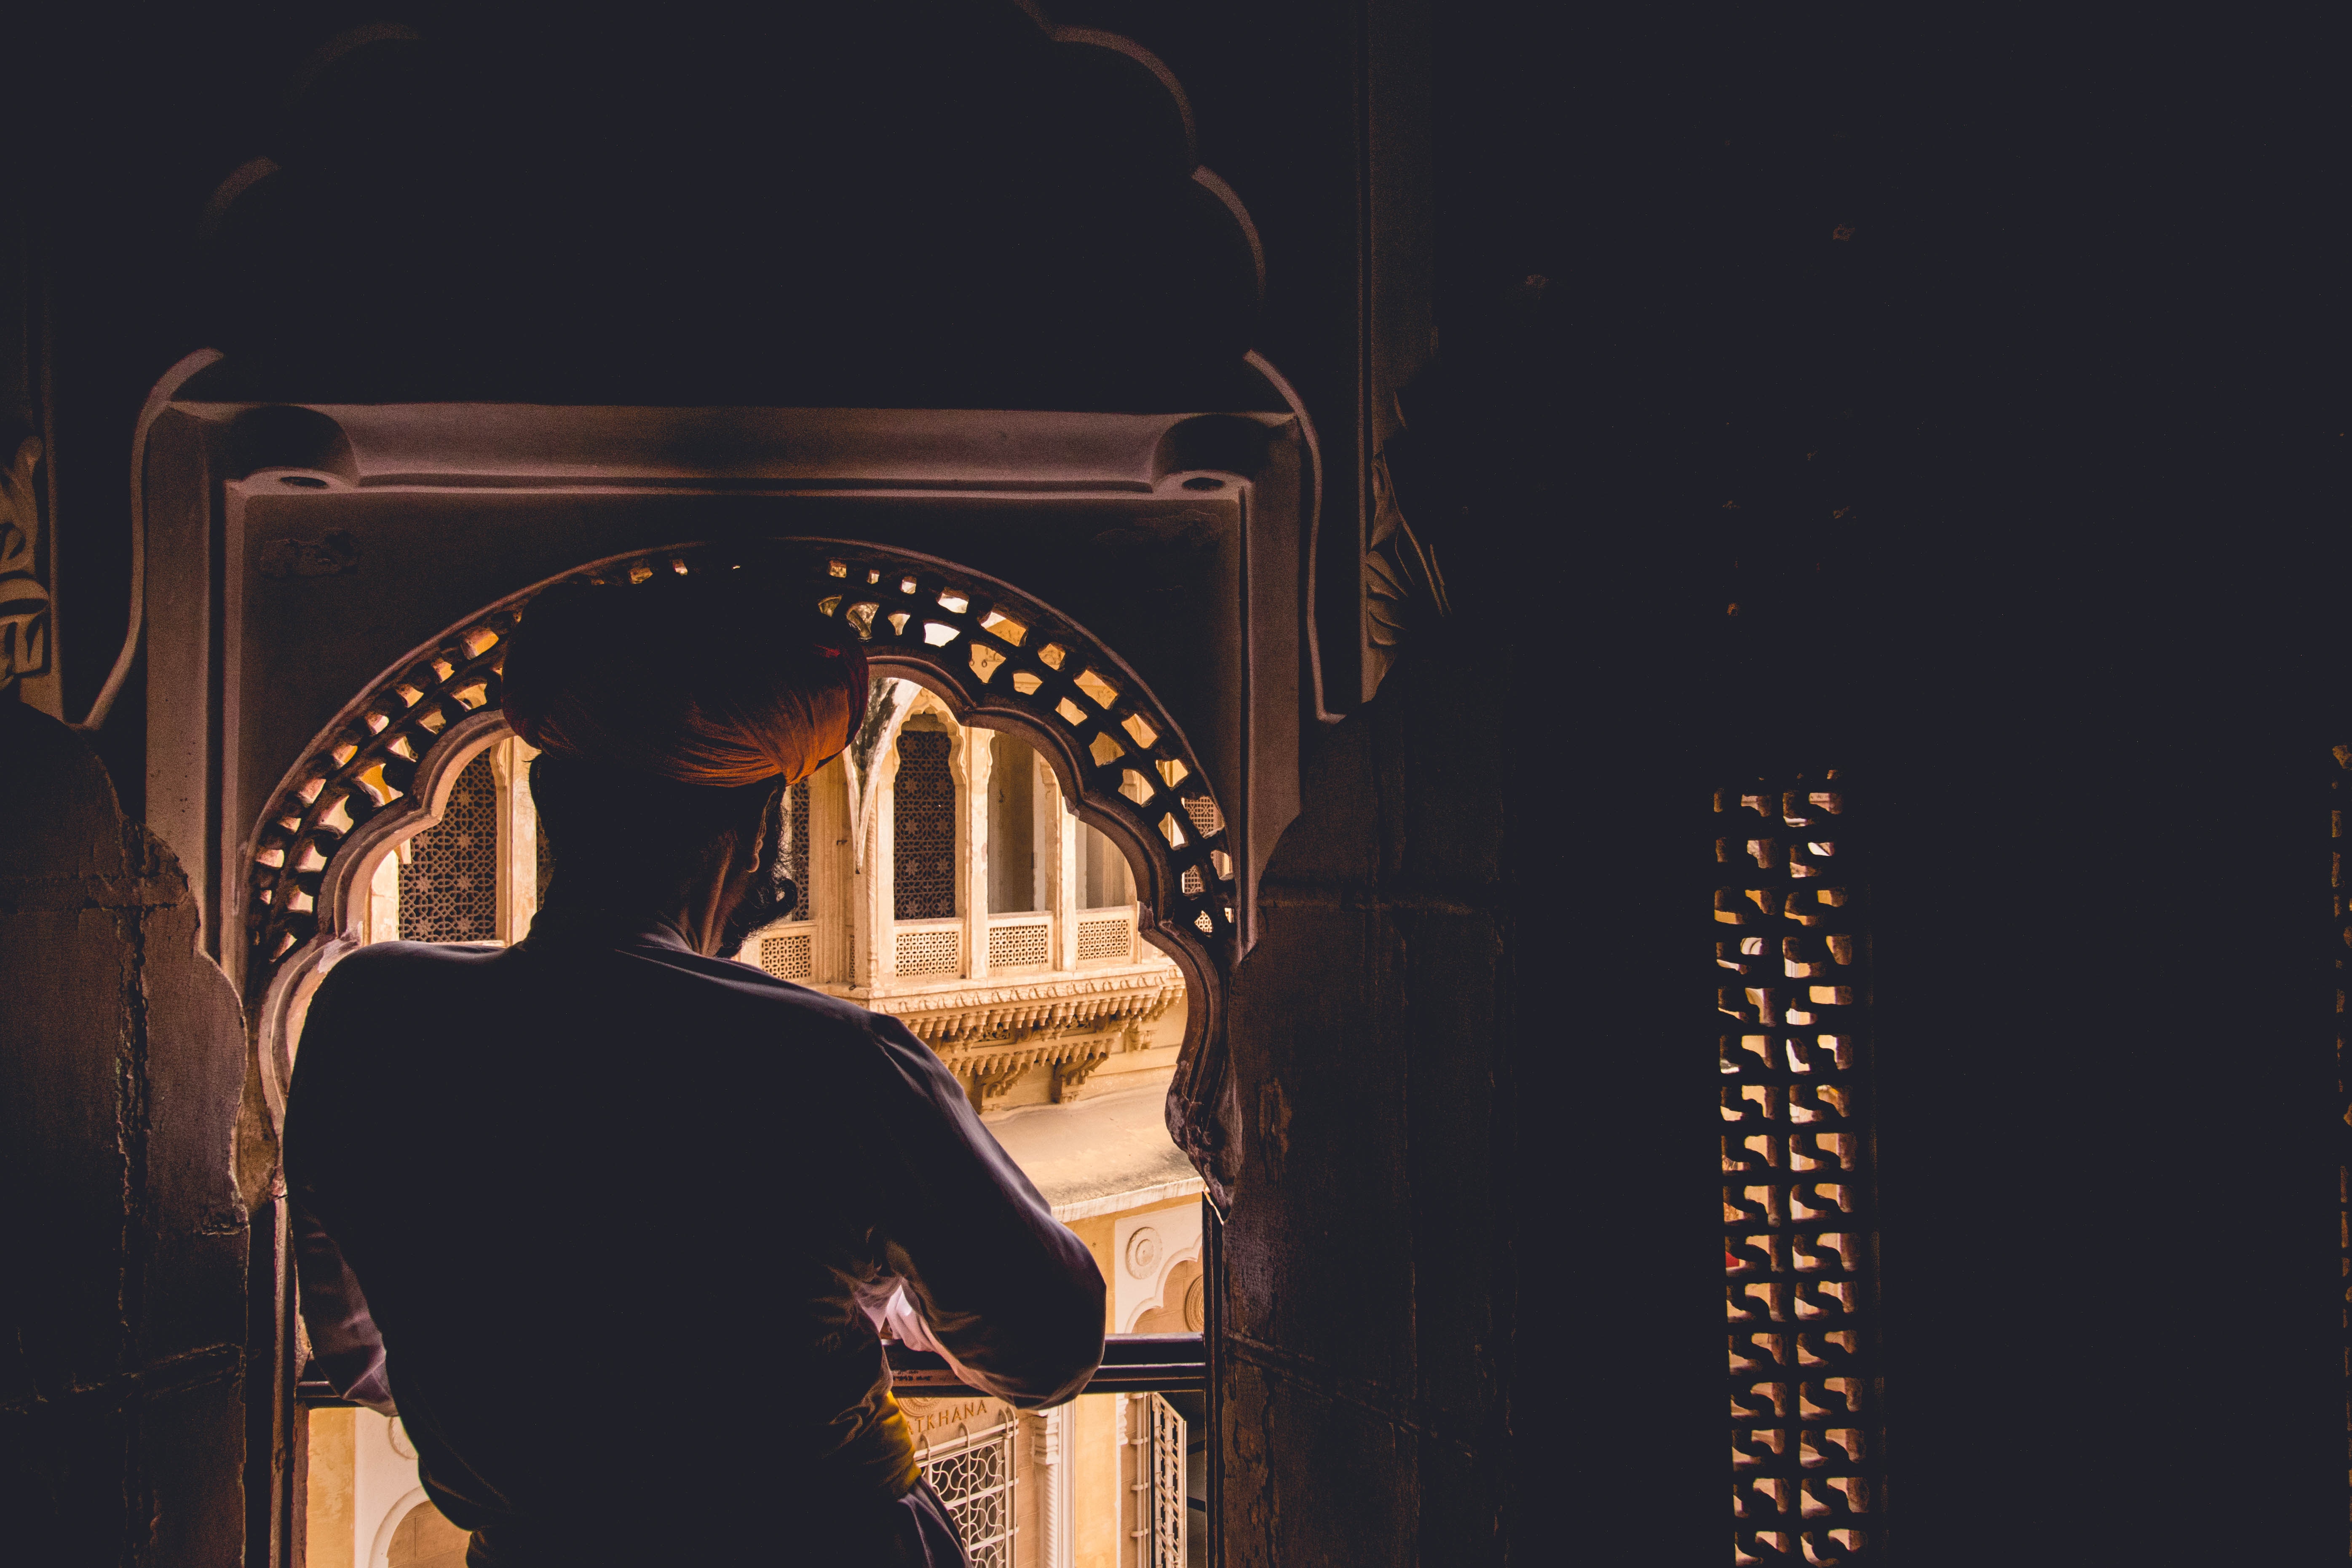
light, night, arch, darkness, lighting, midnight